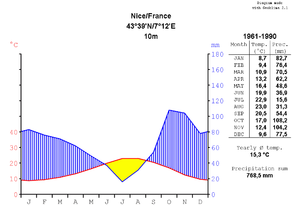
Le bellet, ou vin de Bellet, est un vin d’appellation d’origine contrôlée récolté sur le seul territoire de la commune de Nice, dans le département des Alpes-Maritimes : c'est le seul vignoble urbain possédant une AOC implanté totalement sur une grande agglomération.
L'huile d'olive de Nice est protégée par une appellation d'origine contrôlée depuis un décret pris par l'INAO le 26 novembre 2004 et paru au Journal officiel le 28 novembre 2004.
Le Magnan désigne un vallon situé à l'ouest de Nice. Aujourd'hui urbanisé, il est le toponyme d'un des quartiers de Nice.